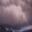
Label: cloud